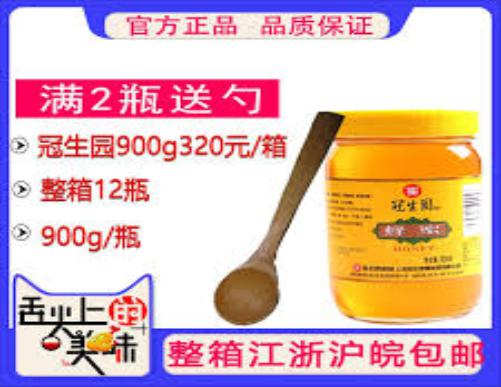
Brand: GuanShengYuan
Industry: Food